Lunarcrete

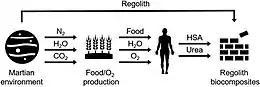
Graphical abstract of AstroCrete concept

AstroCrete is a concrete-like material proposed to be used on Moon or Mars made from regolith and human serum albumin (HSA), a protein from human blood. Scientists demonstrated that such material had compressive strengths as high as 25 MPa, while ordinary concrete had 20–32 MPa. By adding urea (byproduct in urine, sweat, and tears), the resultant material became substantially stronger than ordinary concrete, with 40 MPa of compressive strength.